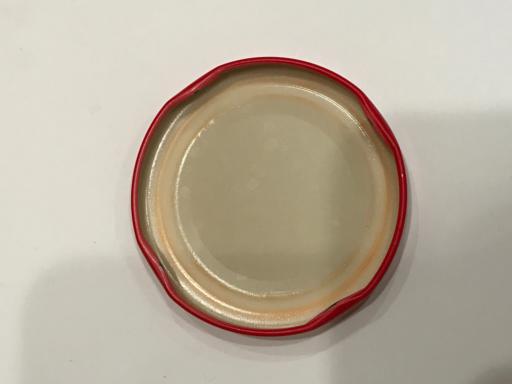
Label: metal